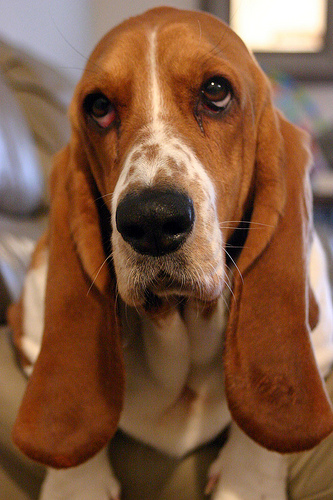
Breed: basset hound